A. J. McCarron

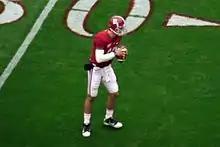
McCarron in 2010

During the course of his sophomore season, McCarron helped lead the Crimson Tide to an 11–1 overall record during the regular season, including 7–1 record in conference. Alabama's only loss of the season came during a 9–6 overtime defeat at the hands of #1-ranked LSU. During the game, McCarron completed 16-of-28 passes for 199 yards and an interception. By remaining unbeaten during the rest of the regular season, Alabama again met LSU at the Superdome for the national championship. His performance of 234 yards passing earned McCarron Offensive Player of the Game in a 21–0 rout of the Tigers. During his first season as starting quarterback, McCarron threw for 2,634 yards, 16 touchdowns, and five interceptions and led the team to the BCS National Championship.